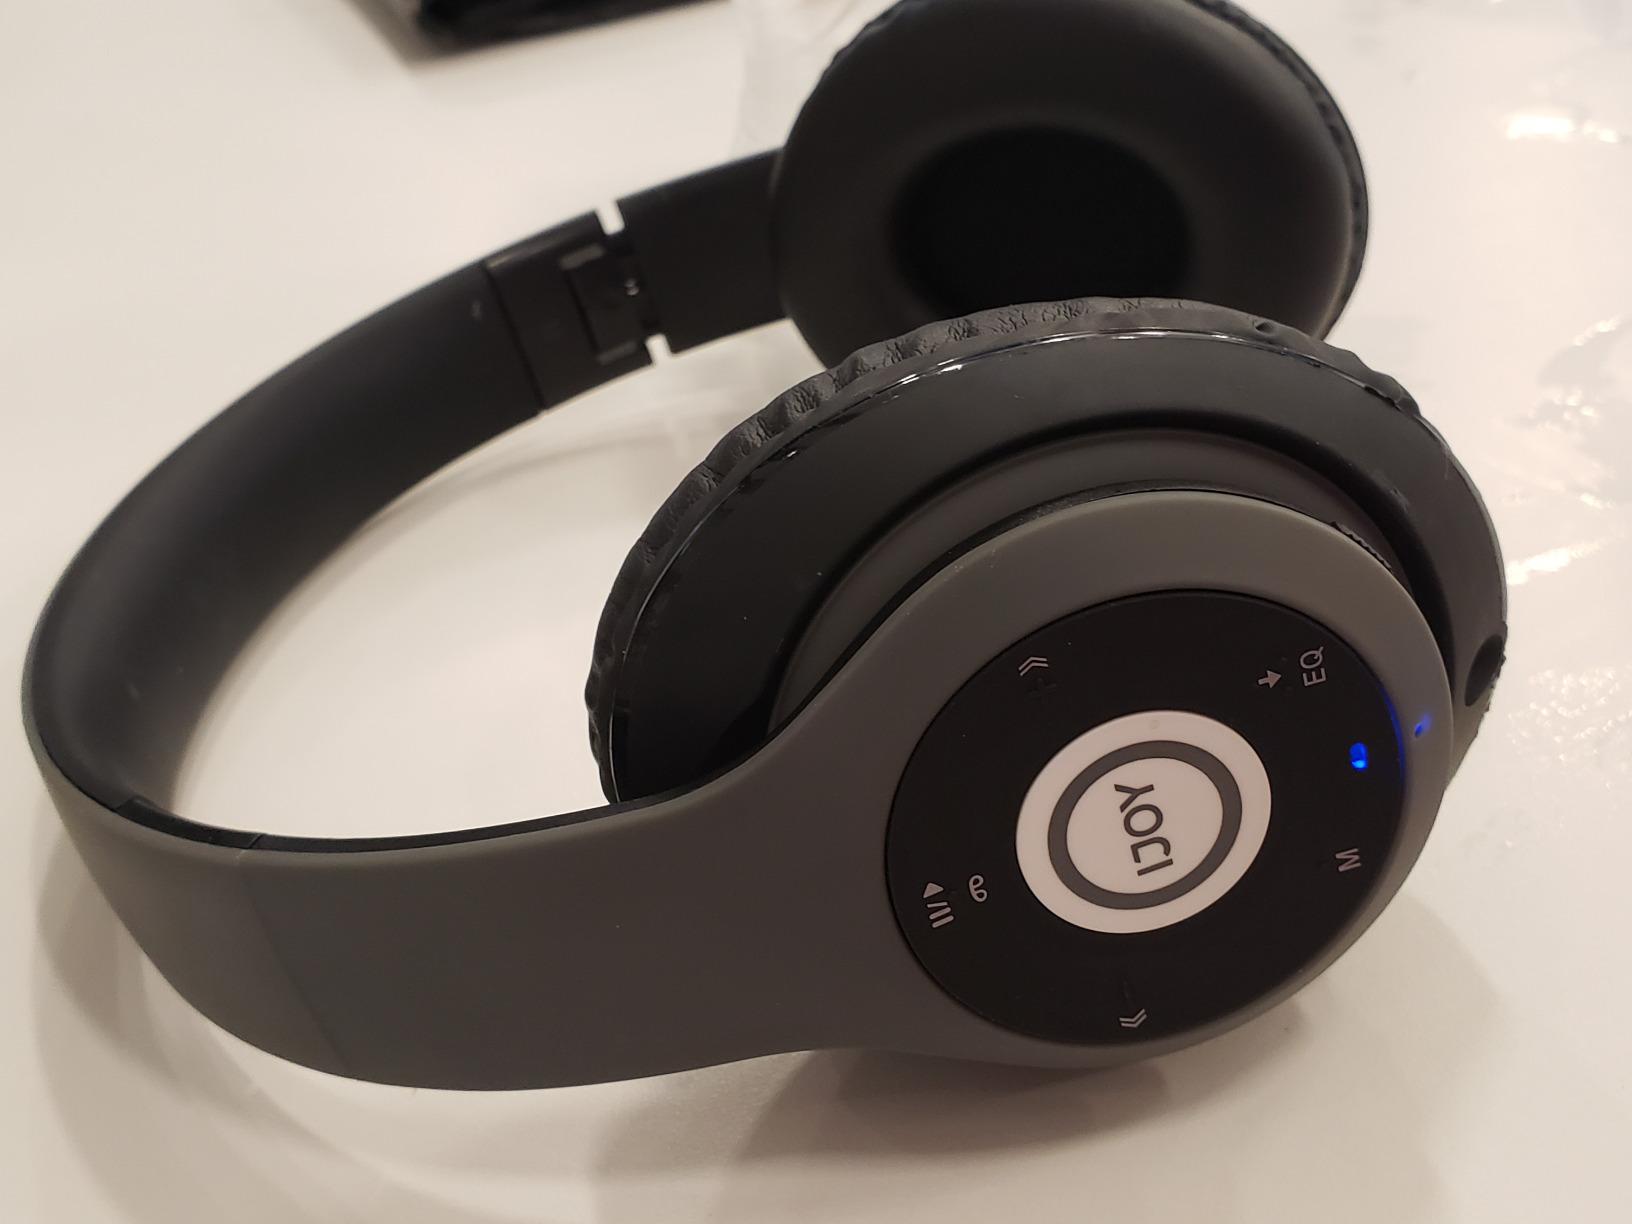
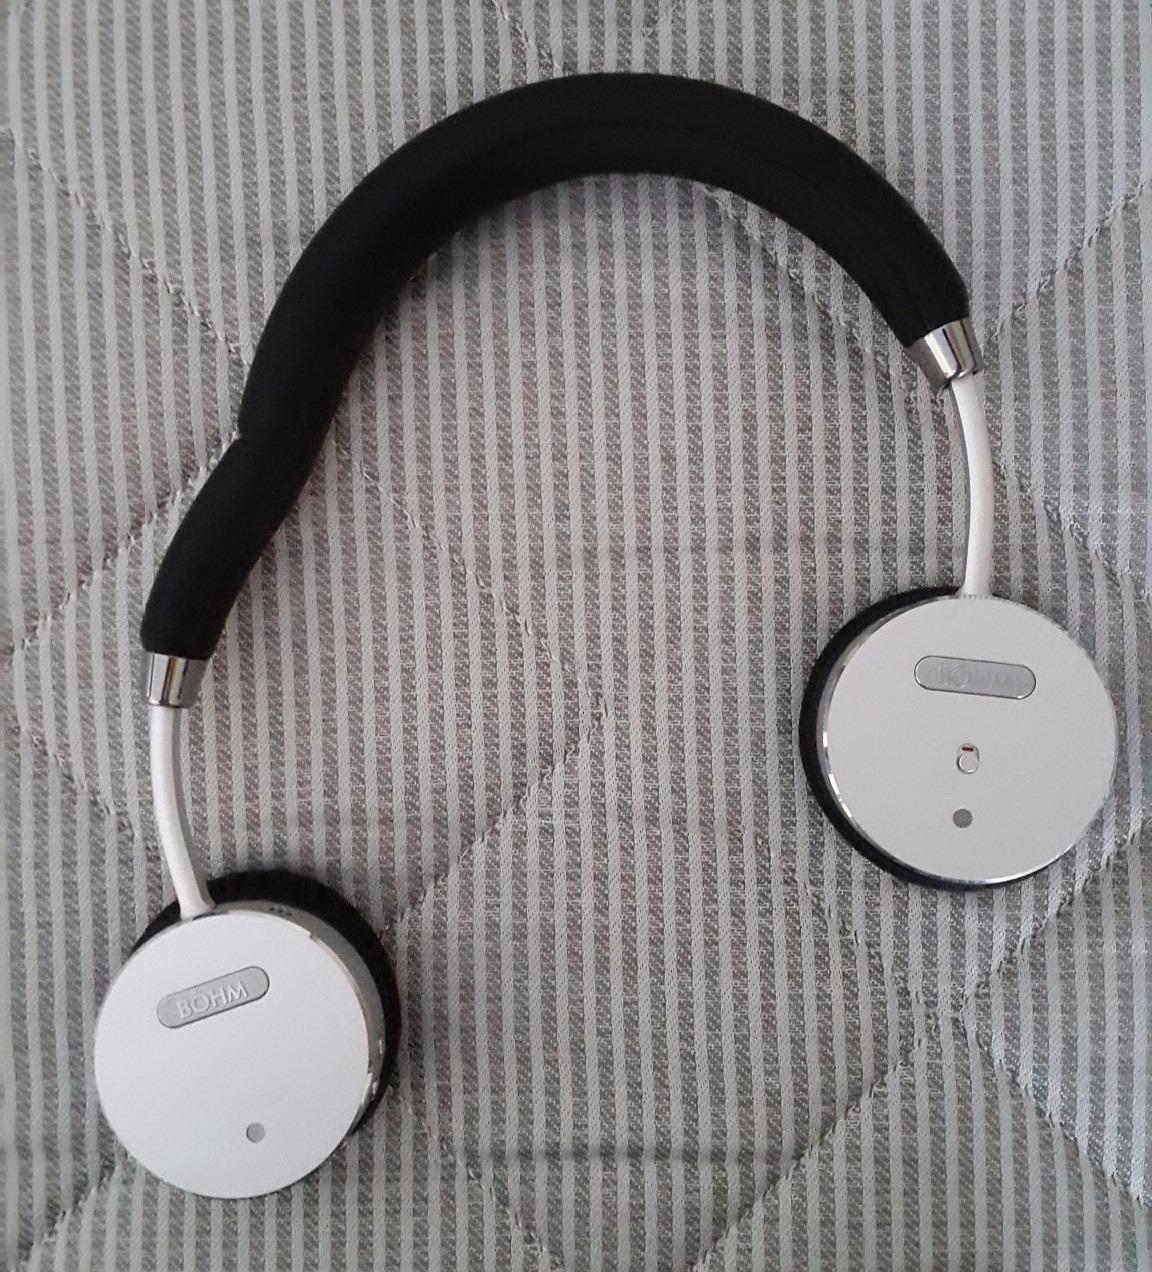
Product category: headphones
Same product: no